Lincolnshire Aviation Heritage Centre

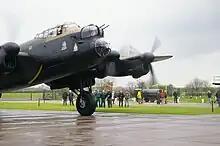
"Just Jane" during a taxi–run, (May 2008)

Pilot Officer Christopher Panton served as a Flight Engineer with Royal Canadian Air Force 433 Squadron, based at RAF Skipton-on-Swale. On the night of 30/31 March 1944, he was flying in Handley Page Halifax "HX272", one of 782 heavy bombers taking part in a raid on the German city of Nuremberg. This attack, known as RAF Bomber Command's "Black Friday", would become notorious for the high losses incurred – 108 British aircraft were lost, 665 aircrew were killed and 159 taken prisoner. One of those aircraft was "HX272", which caught fire and exploded after being attacked by a night fighter over Friesen, Germany. Christopher Panton was among the five crew killed, the remaining three survived to become prisoners of war.